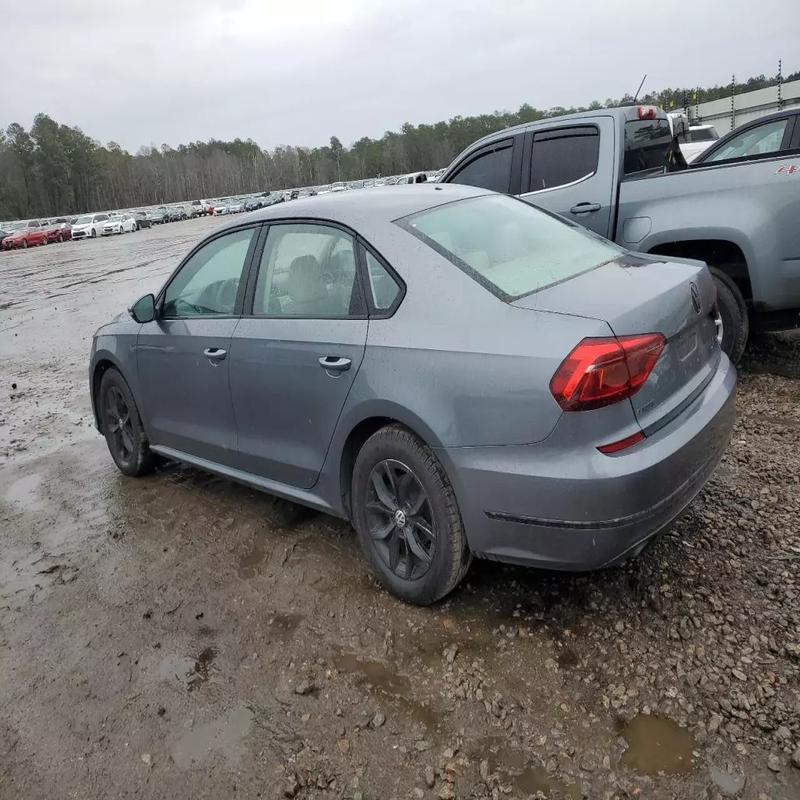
Aucun dommage détecté.
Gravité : aucun